List of awards and nominations received by Maricel Soriano

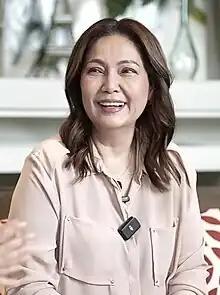
Soriano in 2023

Filipino actress Maricel Soriano has received numerous accolades in her 50-year career for her performances in film and television. She is the third most awarded Filipino actress of all time, having won two Asian Television Awards, five FAMAS Awards, four Luna Awards, six Metro Manila Film Festival Awards, seven Star Awards for Television and five Golden Screen Awards, including nominations for eight Gawad Urian Awards.